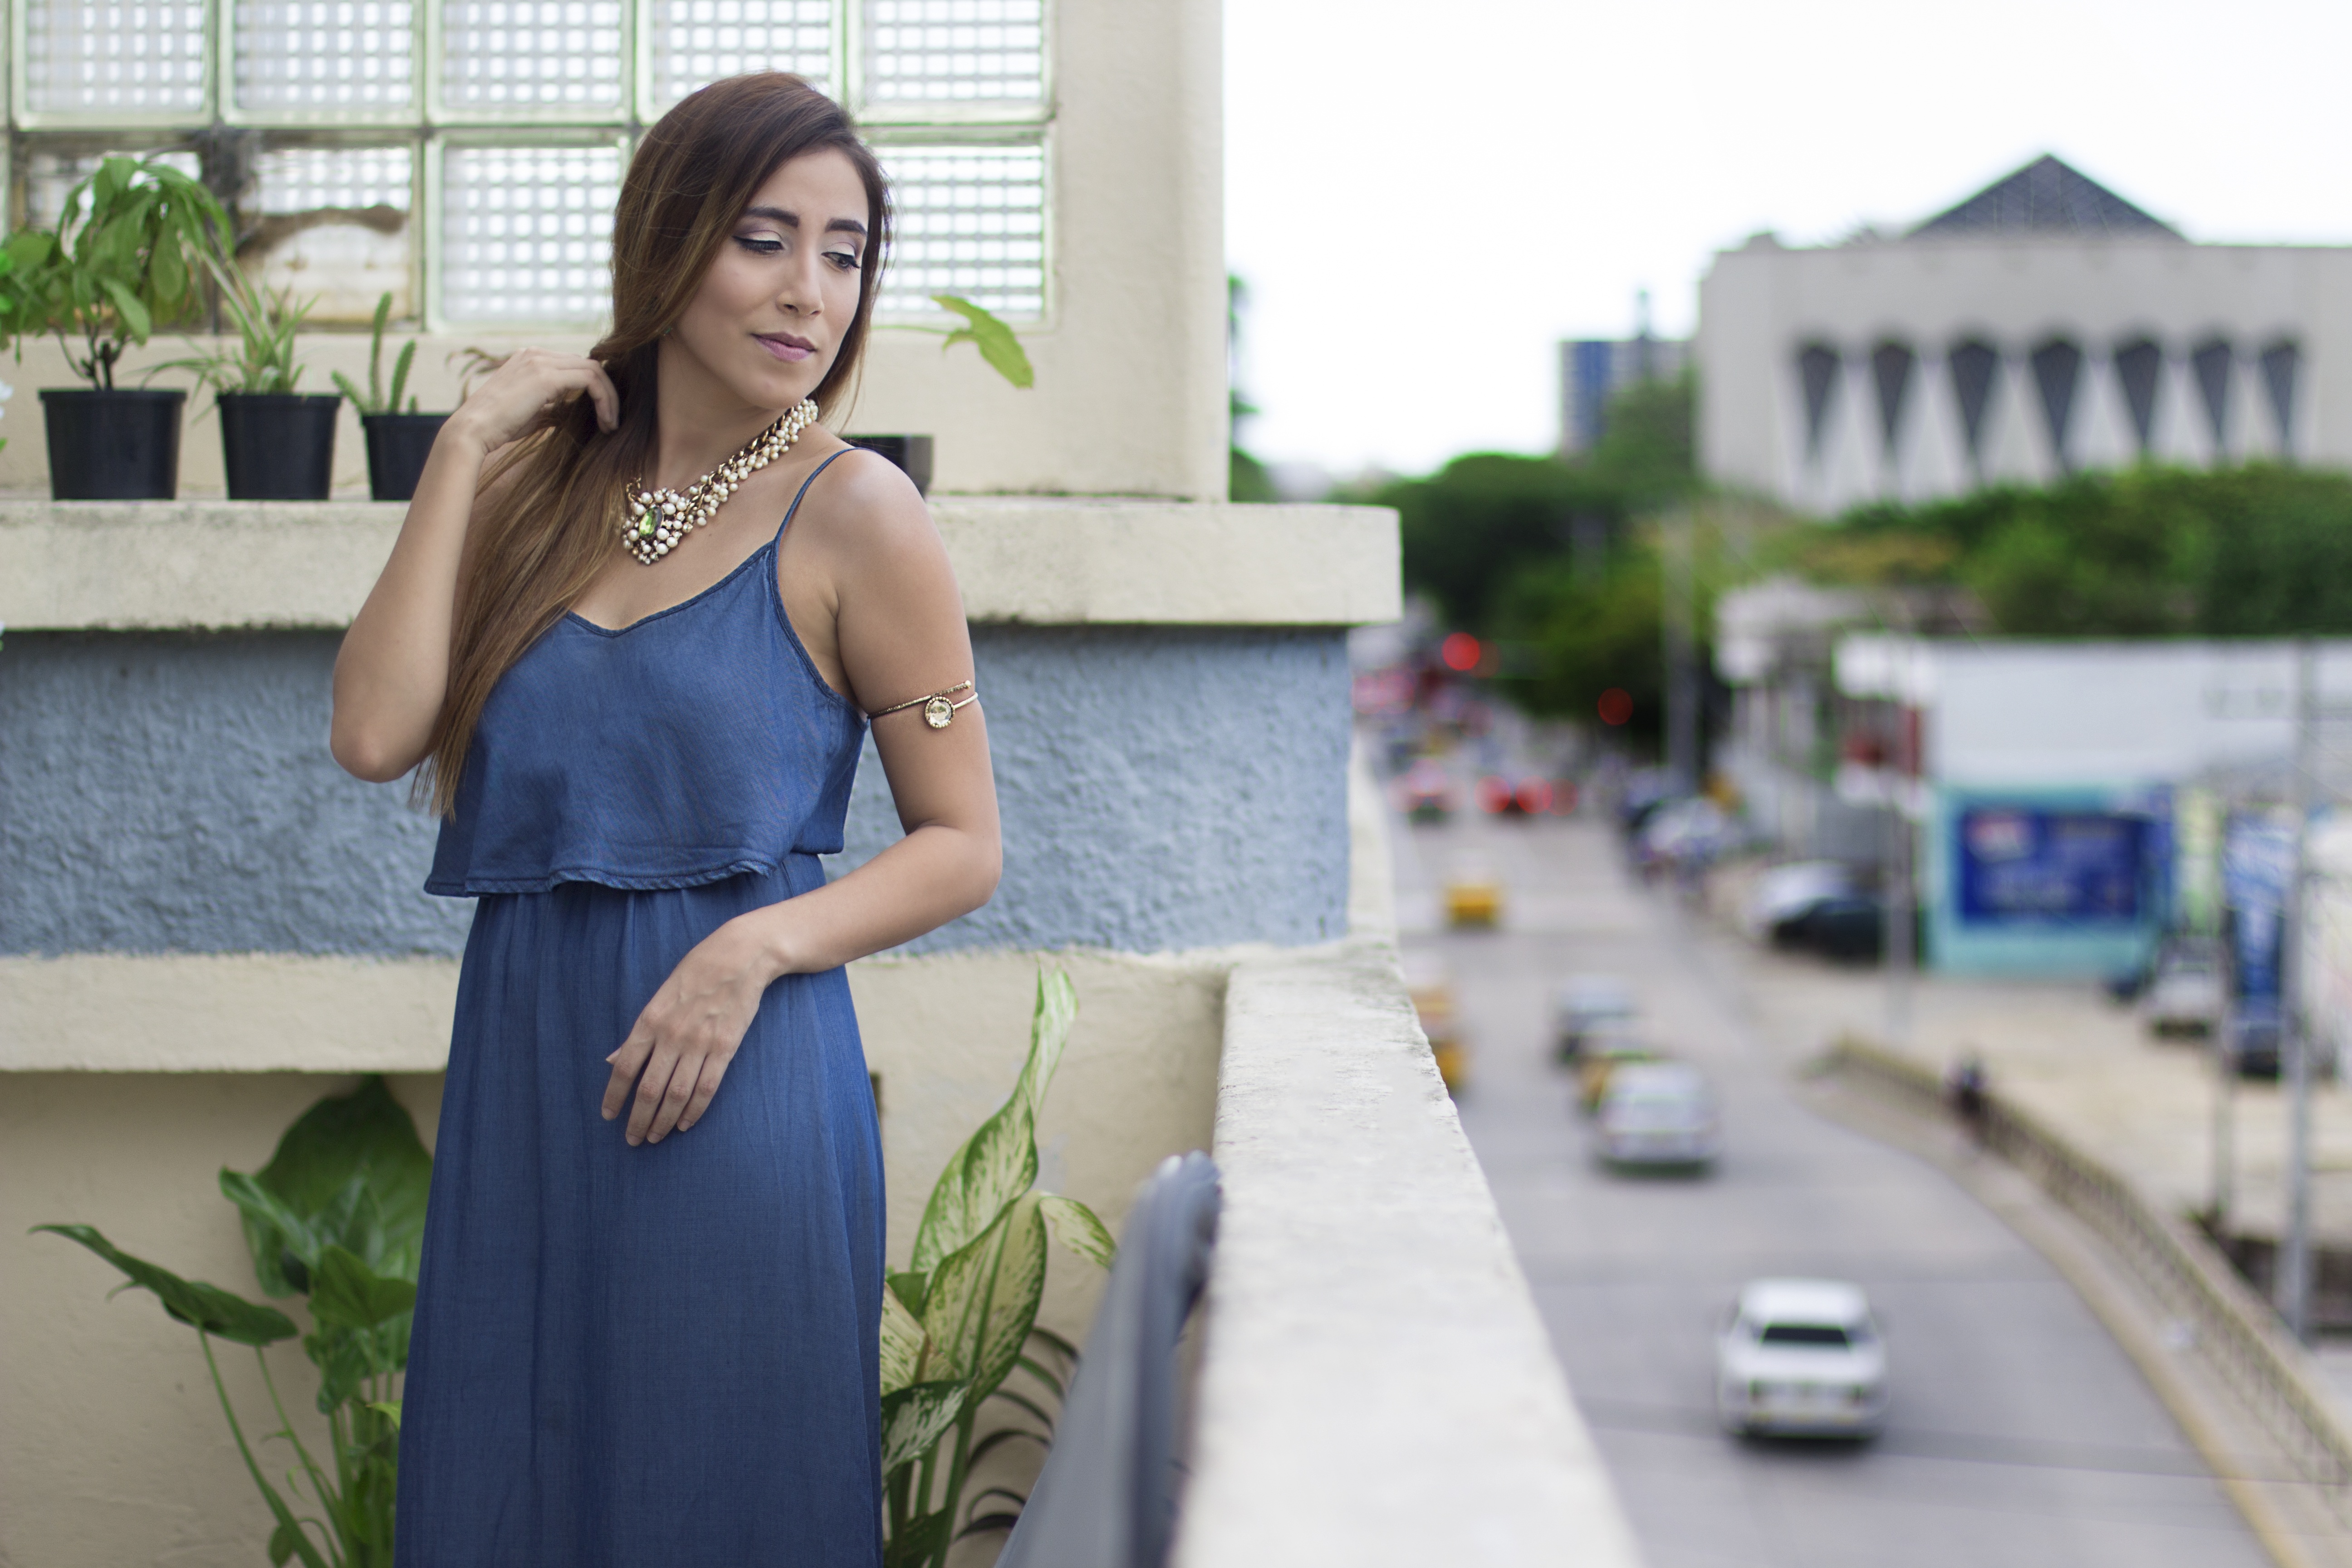
architecture, sky, vintage, retro, blue, church, cathedral, tourism, dress, women, snapshot, history, virgin, stained glass window, barranquilla